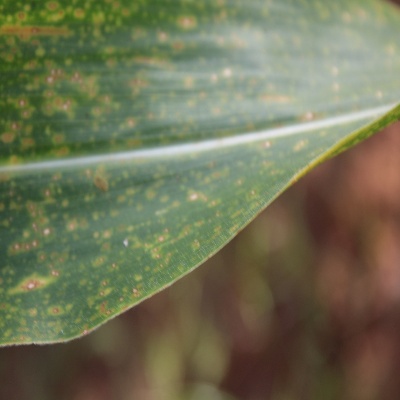
Crop: Maize
Condition: leaf spot